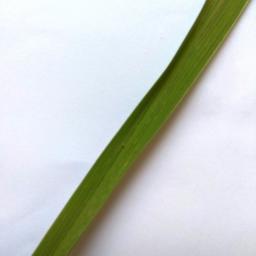
Label: Rice___Healthy